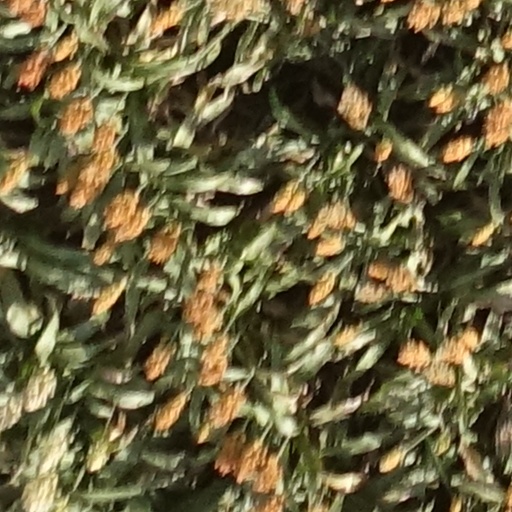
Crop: sorghum